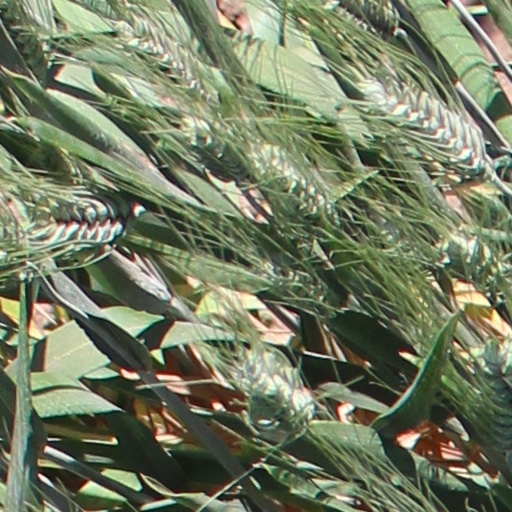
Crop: wheat